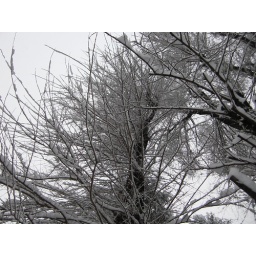
Buccinasco city ,near Milan, 7 january 2009trees upon the bus stop near my old house during a snowy day.